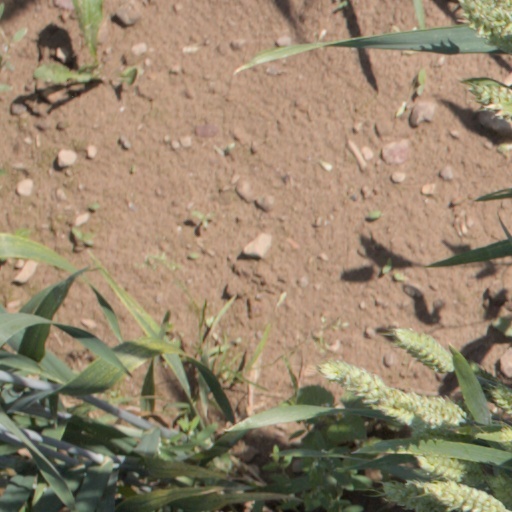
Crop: wheat